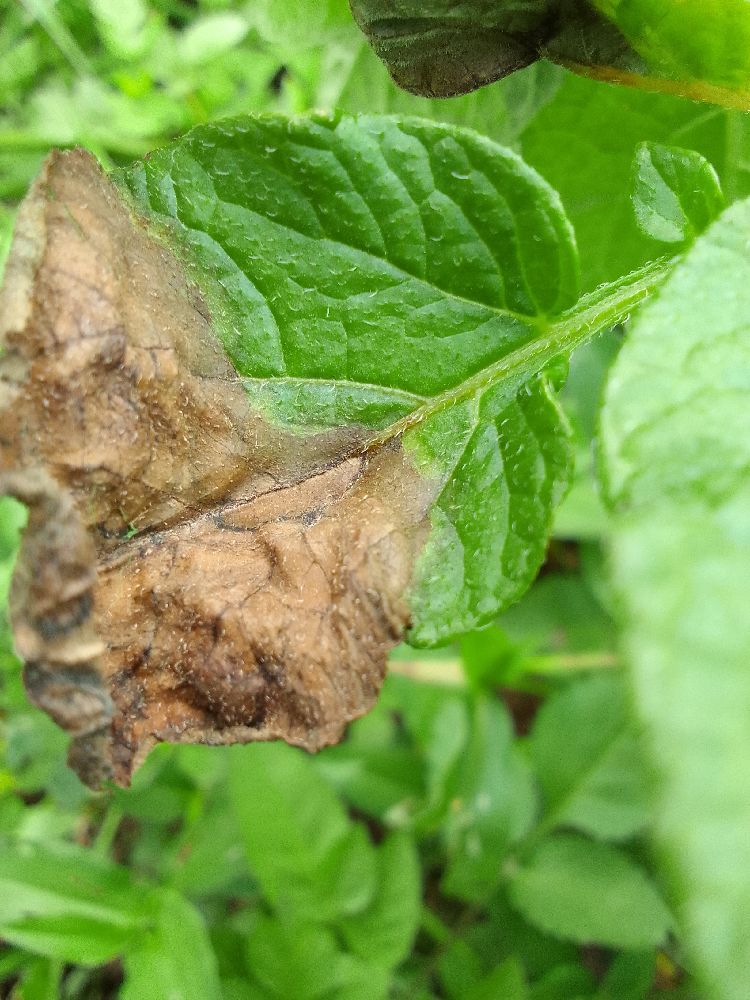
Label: Late blight